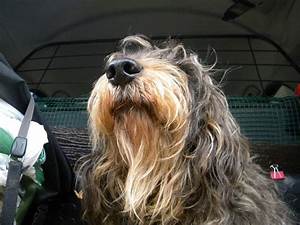
Label: cane